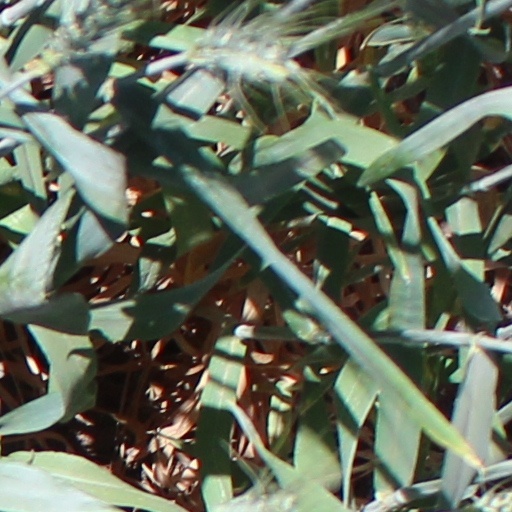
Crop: wheat